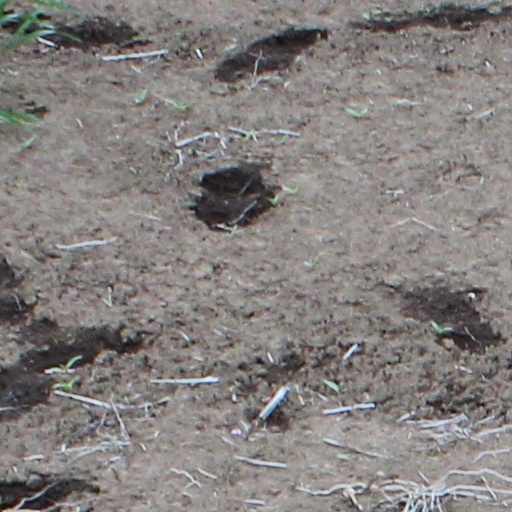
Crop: wheat